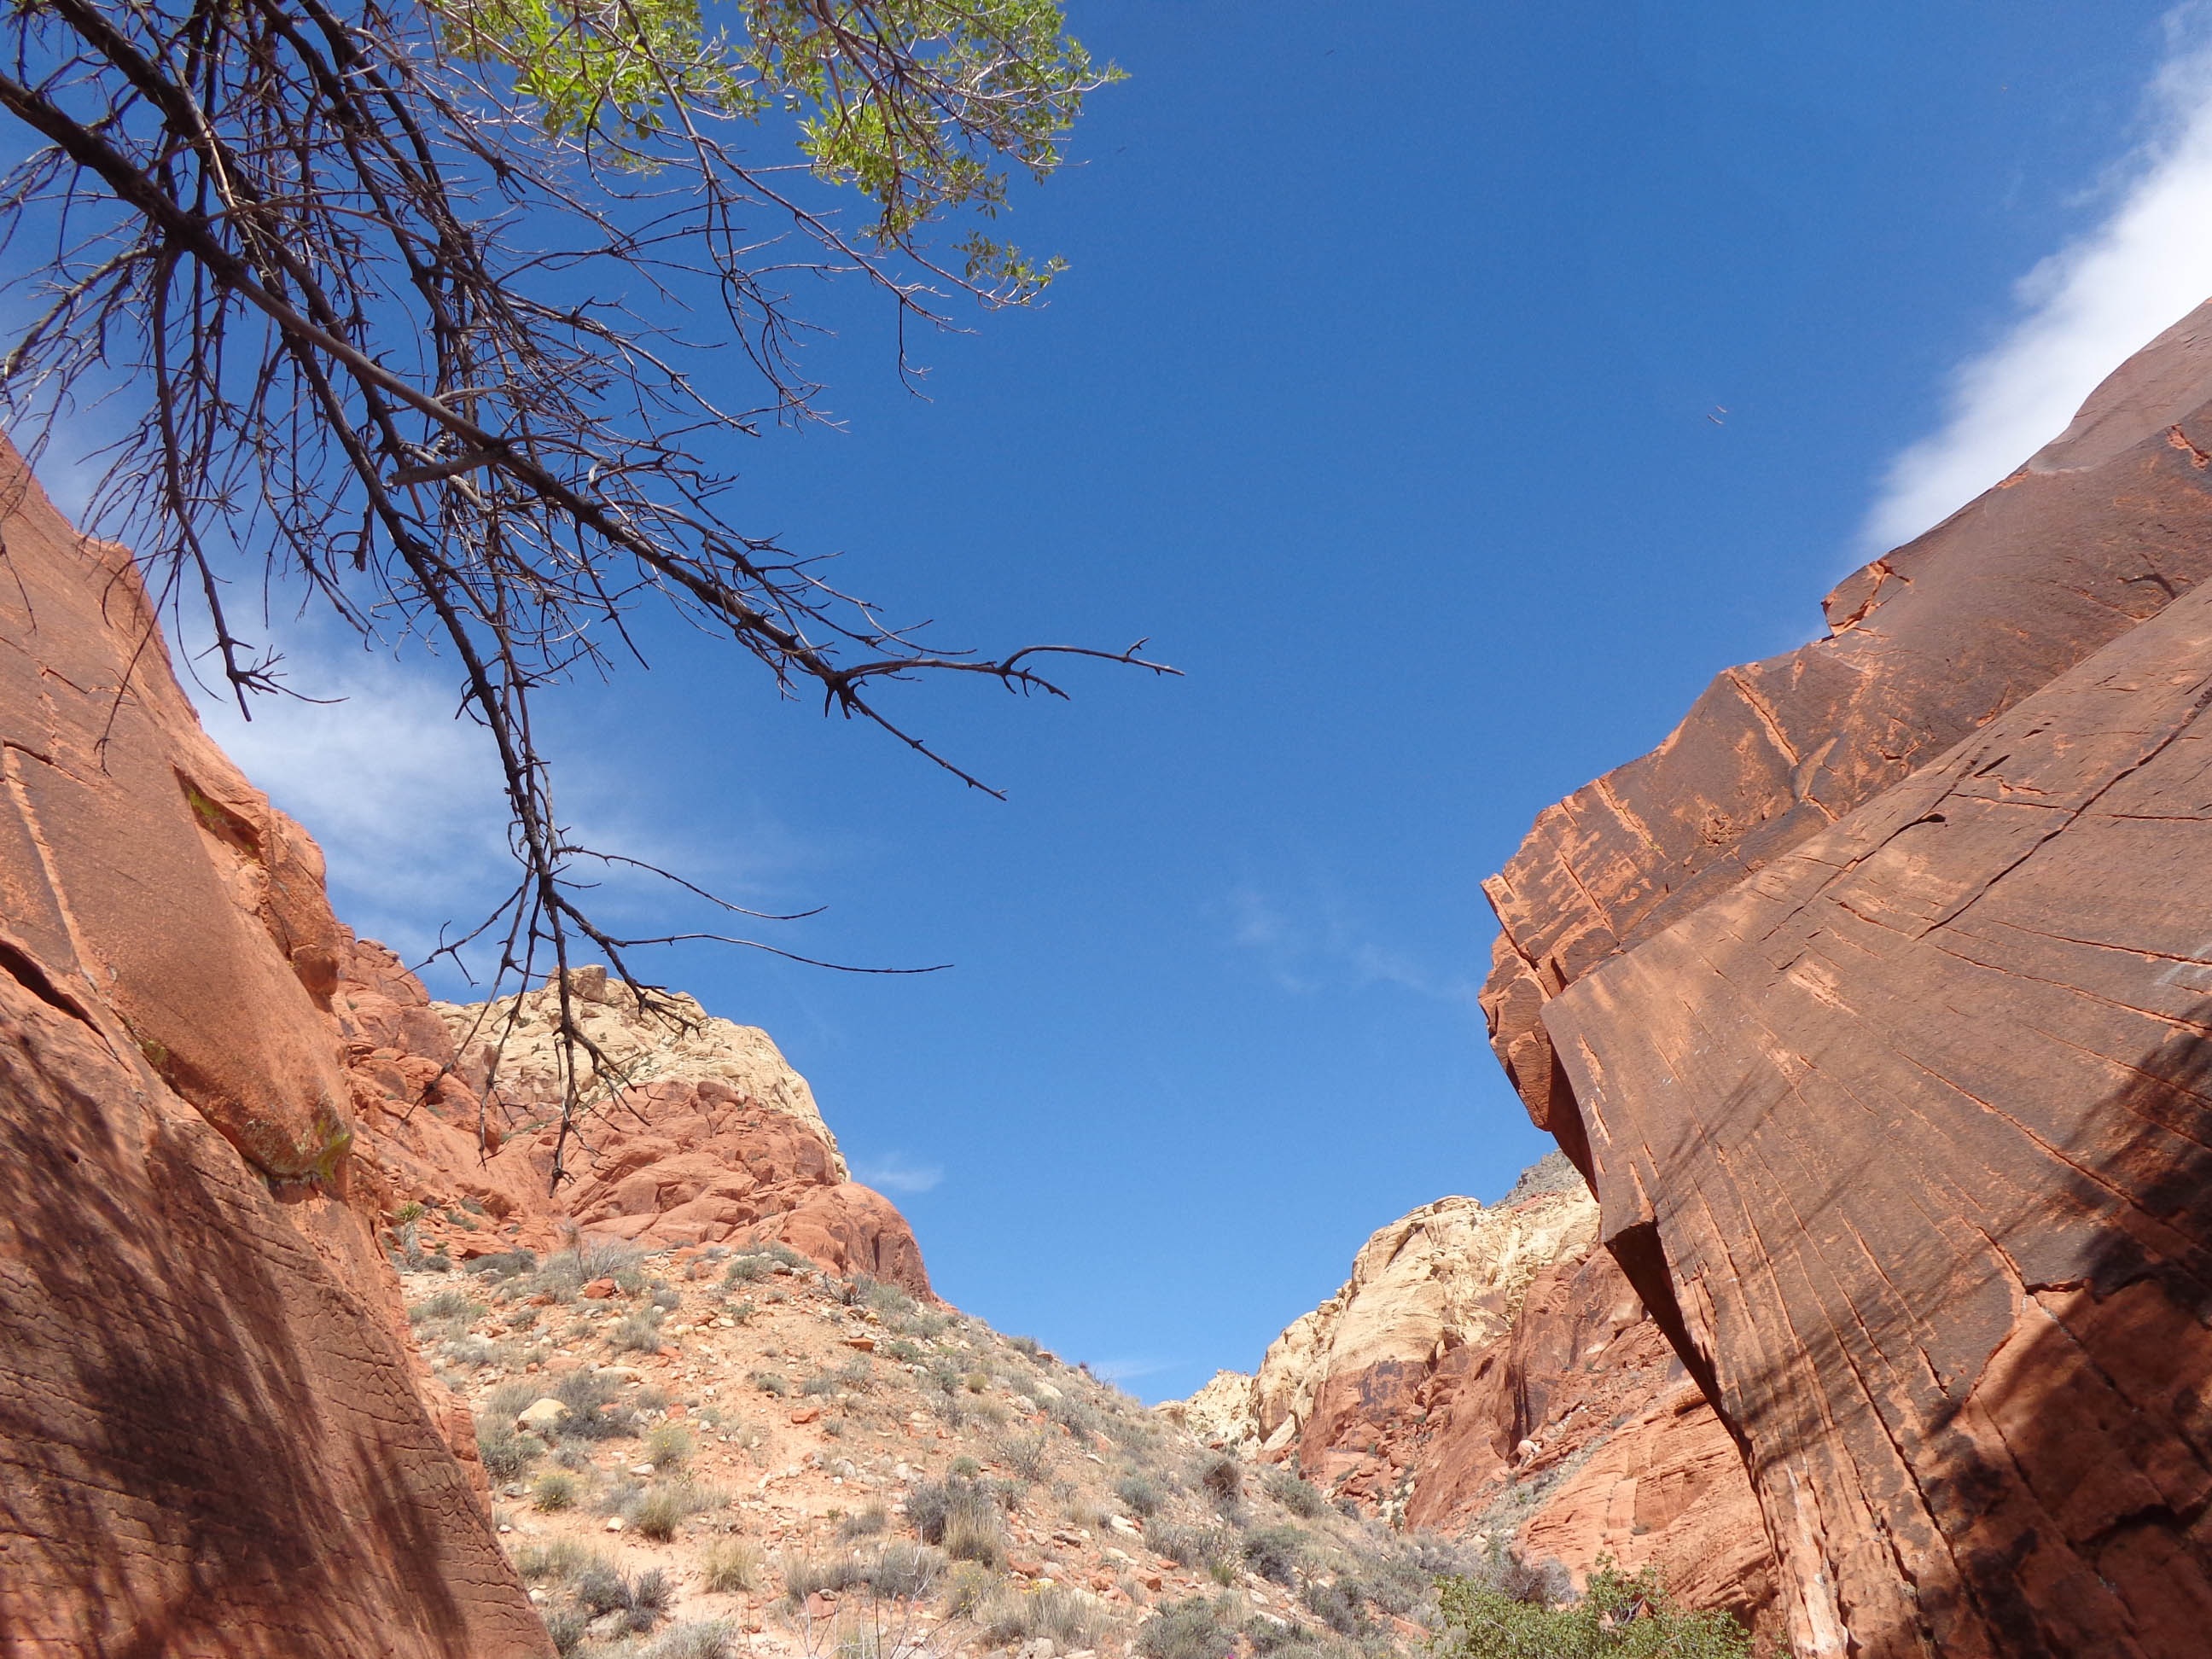
landscape, rock, wilderness, mountain, adventure, valley, mountain range, dry, park, america, canyon, national park, hills, national, geology, mountains, calico, badlands, picturesque, horizontal, scene, conservation, nevada, basin, wadi, las vegas, landform, red rocks, calico basin, geographical feature, mountainous landforms